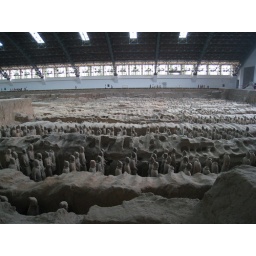
In this Pit (1) 6000 warriors &amp;amp; horses stand in rectangular Battle array facing east